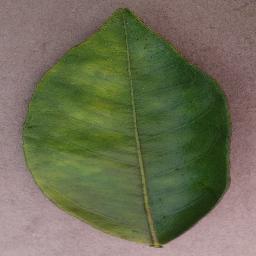
Label: Orange___Haunglongbing_(Citrus_greening)